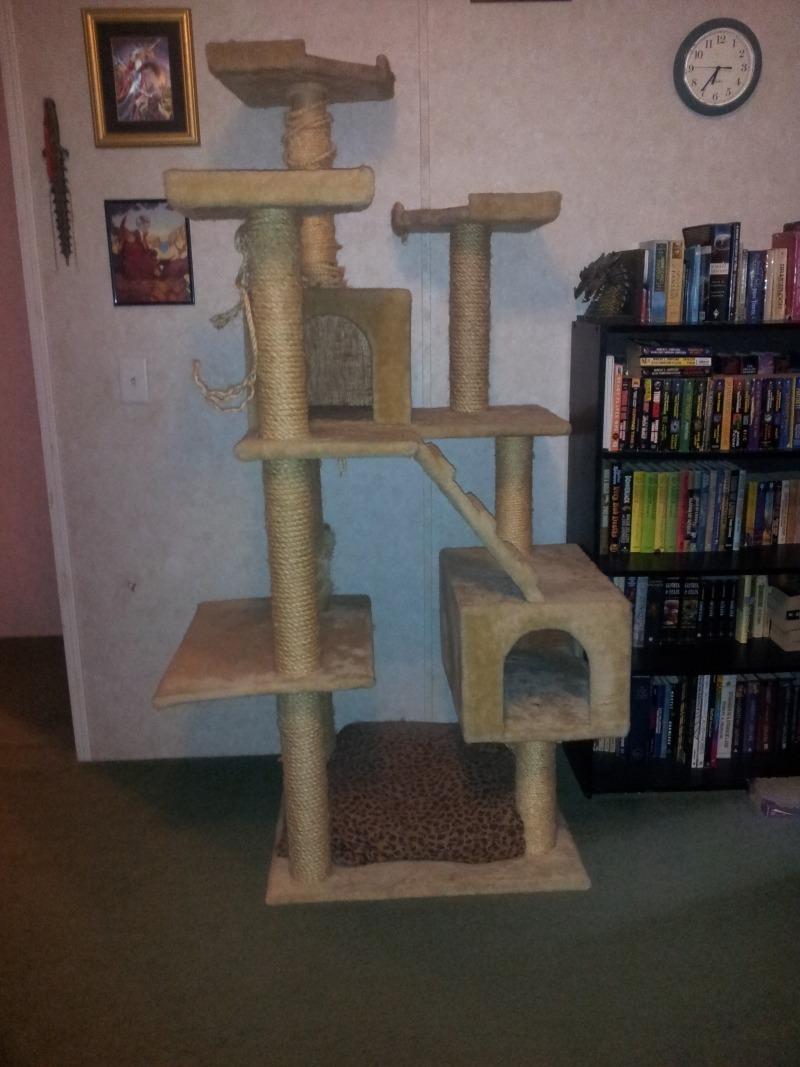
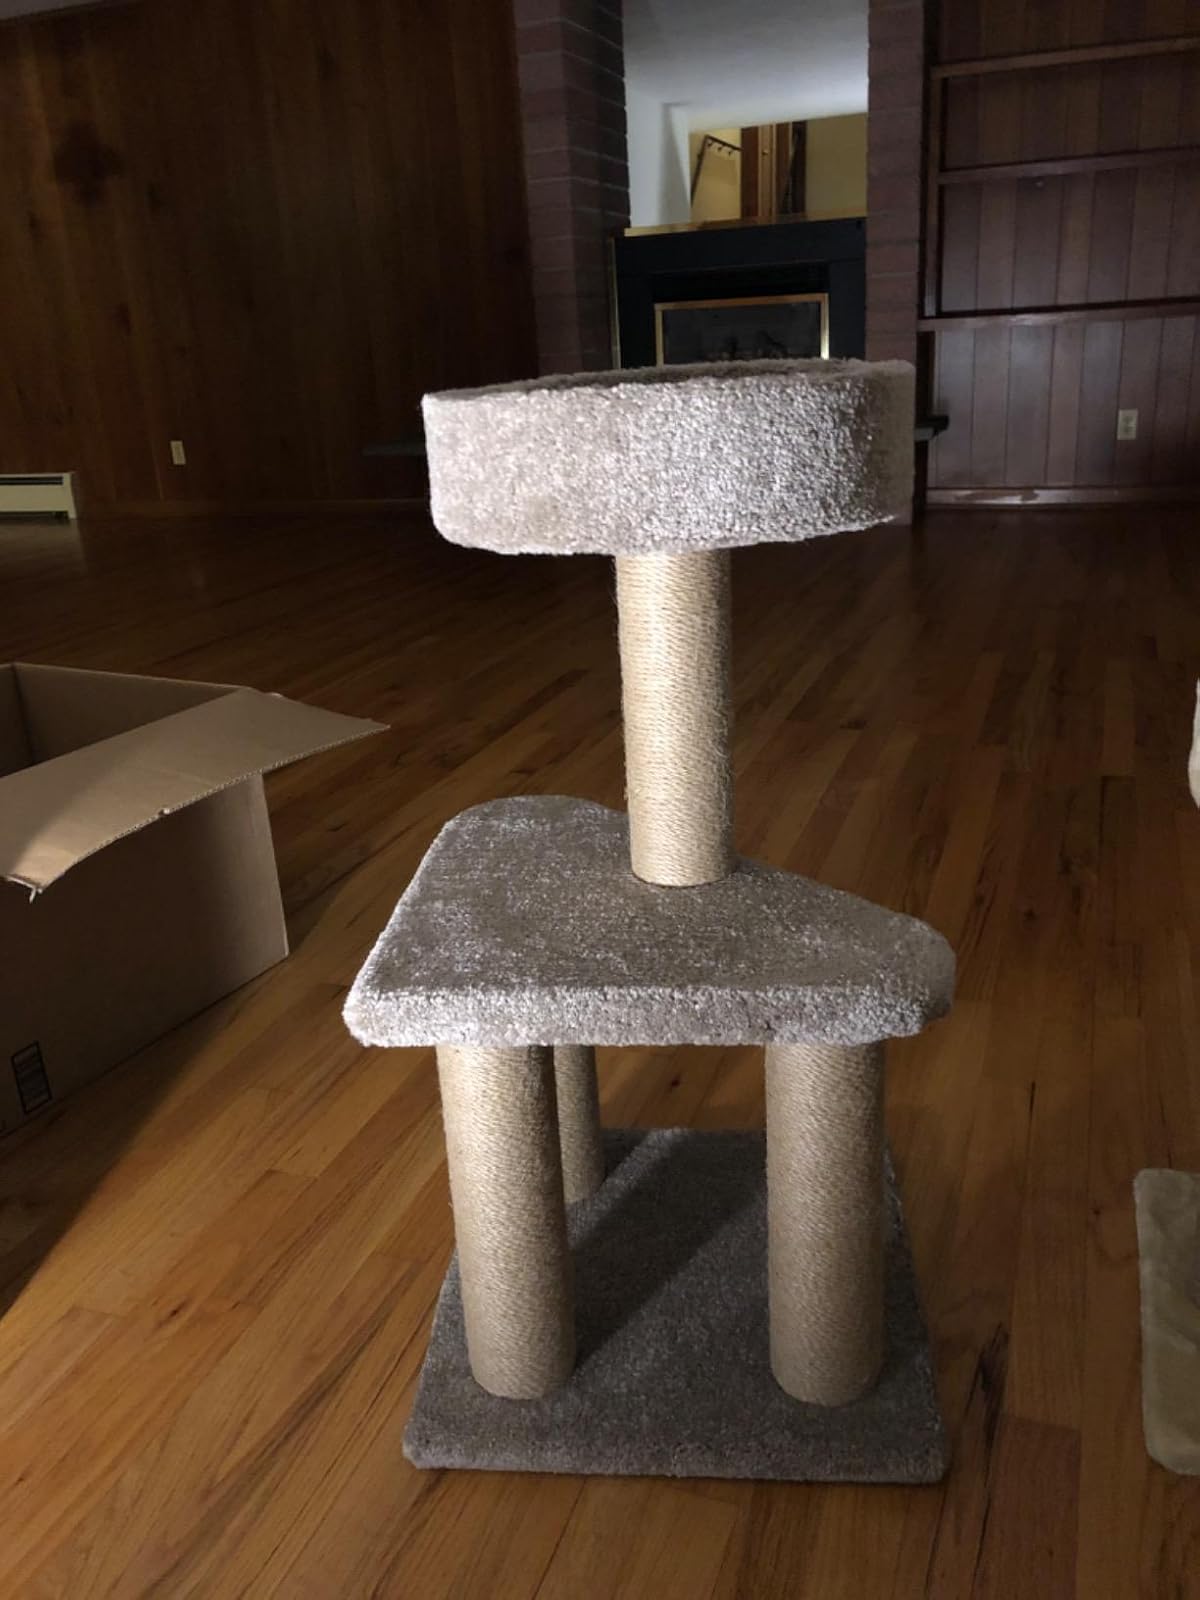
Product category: items_cat tree
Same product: no